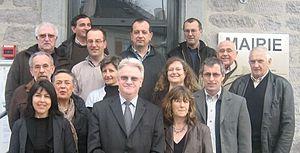
Elus conseil
Le Mazet-Saint-Voy, officiellement Mazet-Saint-Voy, est une commune française située dans le département de la Haute-Loire en région Auvergne-Rhône-Alpes.